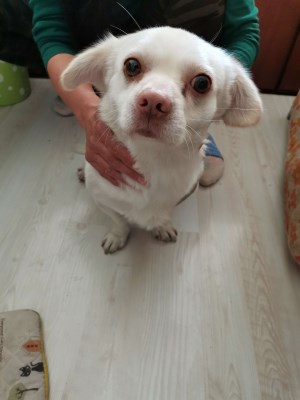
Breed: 3336-n000121-chinese_rural_dog